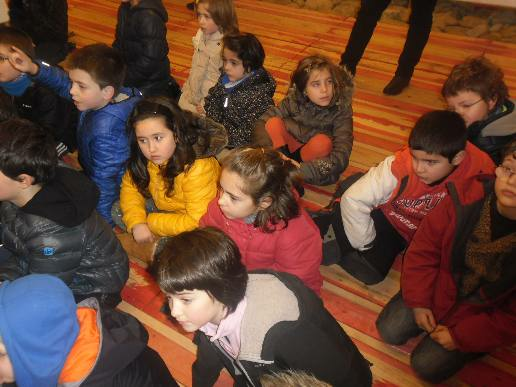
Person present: Yes